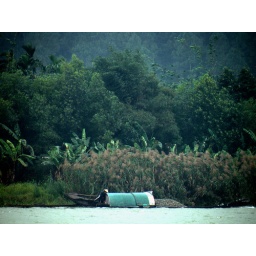
Long boat against the lush river